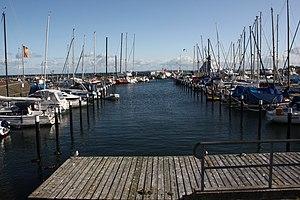
Damp est une commune de l'arrondissement de Rendsburg-Eckernförde, Land de Schleswig-Holstein, située sur la côte baltique.